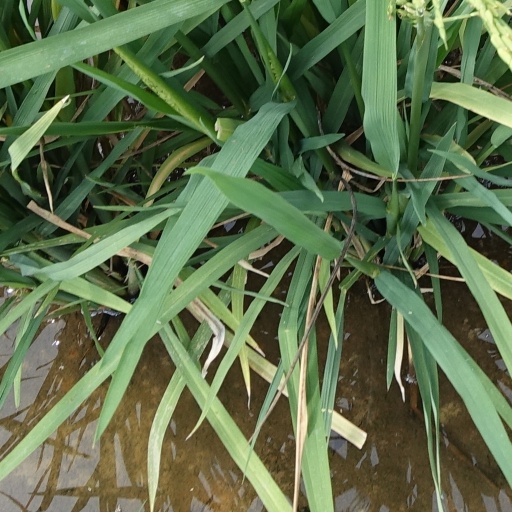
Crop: rice